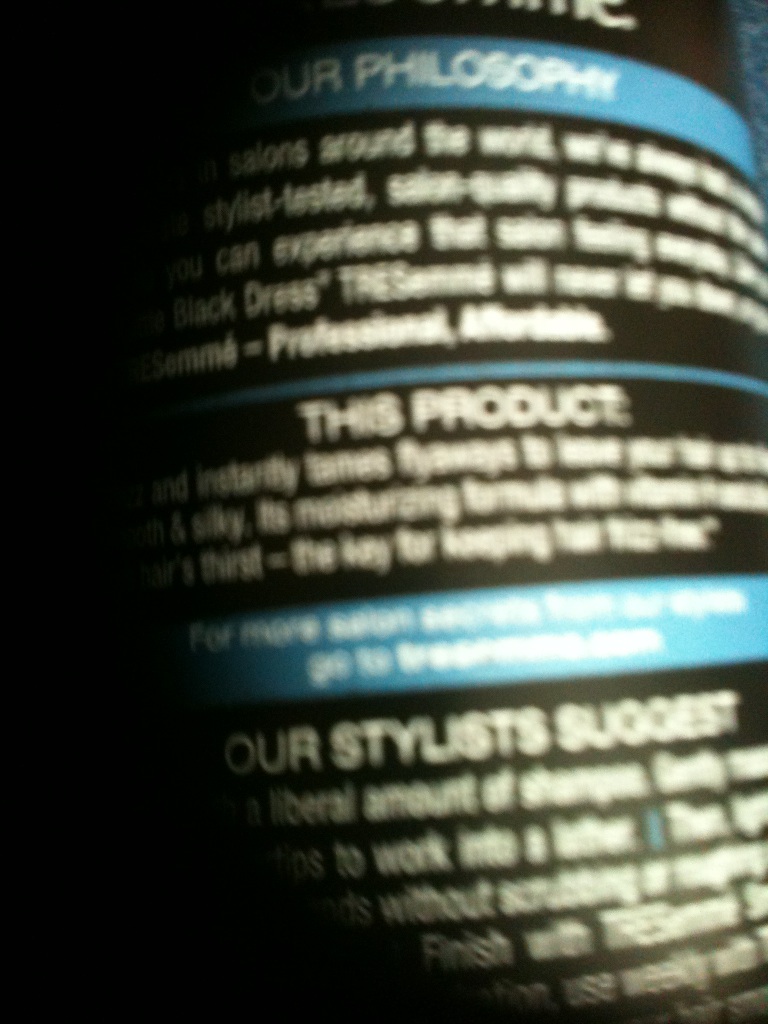Question: What kind of shampoo is this and how many ounces?
Answer: unanswerable